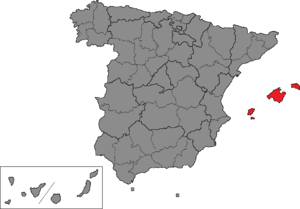
La circonscription électorale des îles Baléares est l'une des cinquante-deux circonscriptions électorales espagnoles utilisées comme divisions électorales pour les élections générales espagnoles.